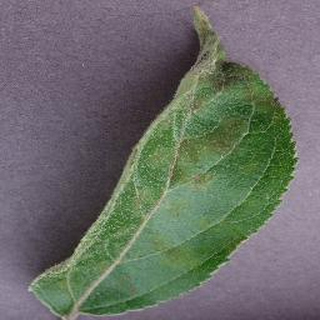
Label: apple_apple_scab